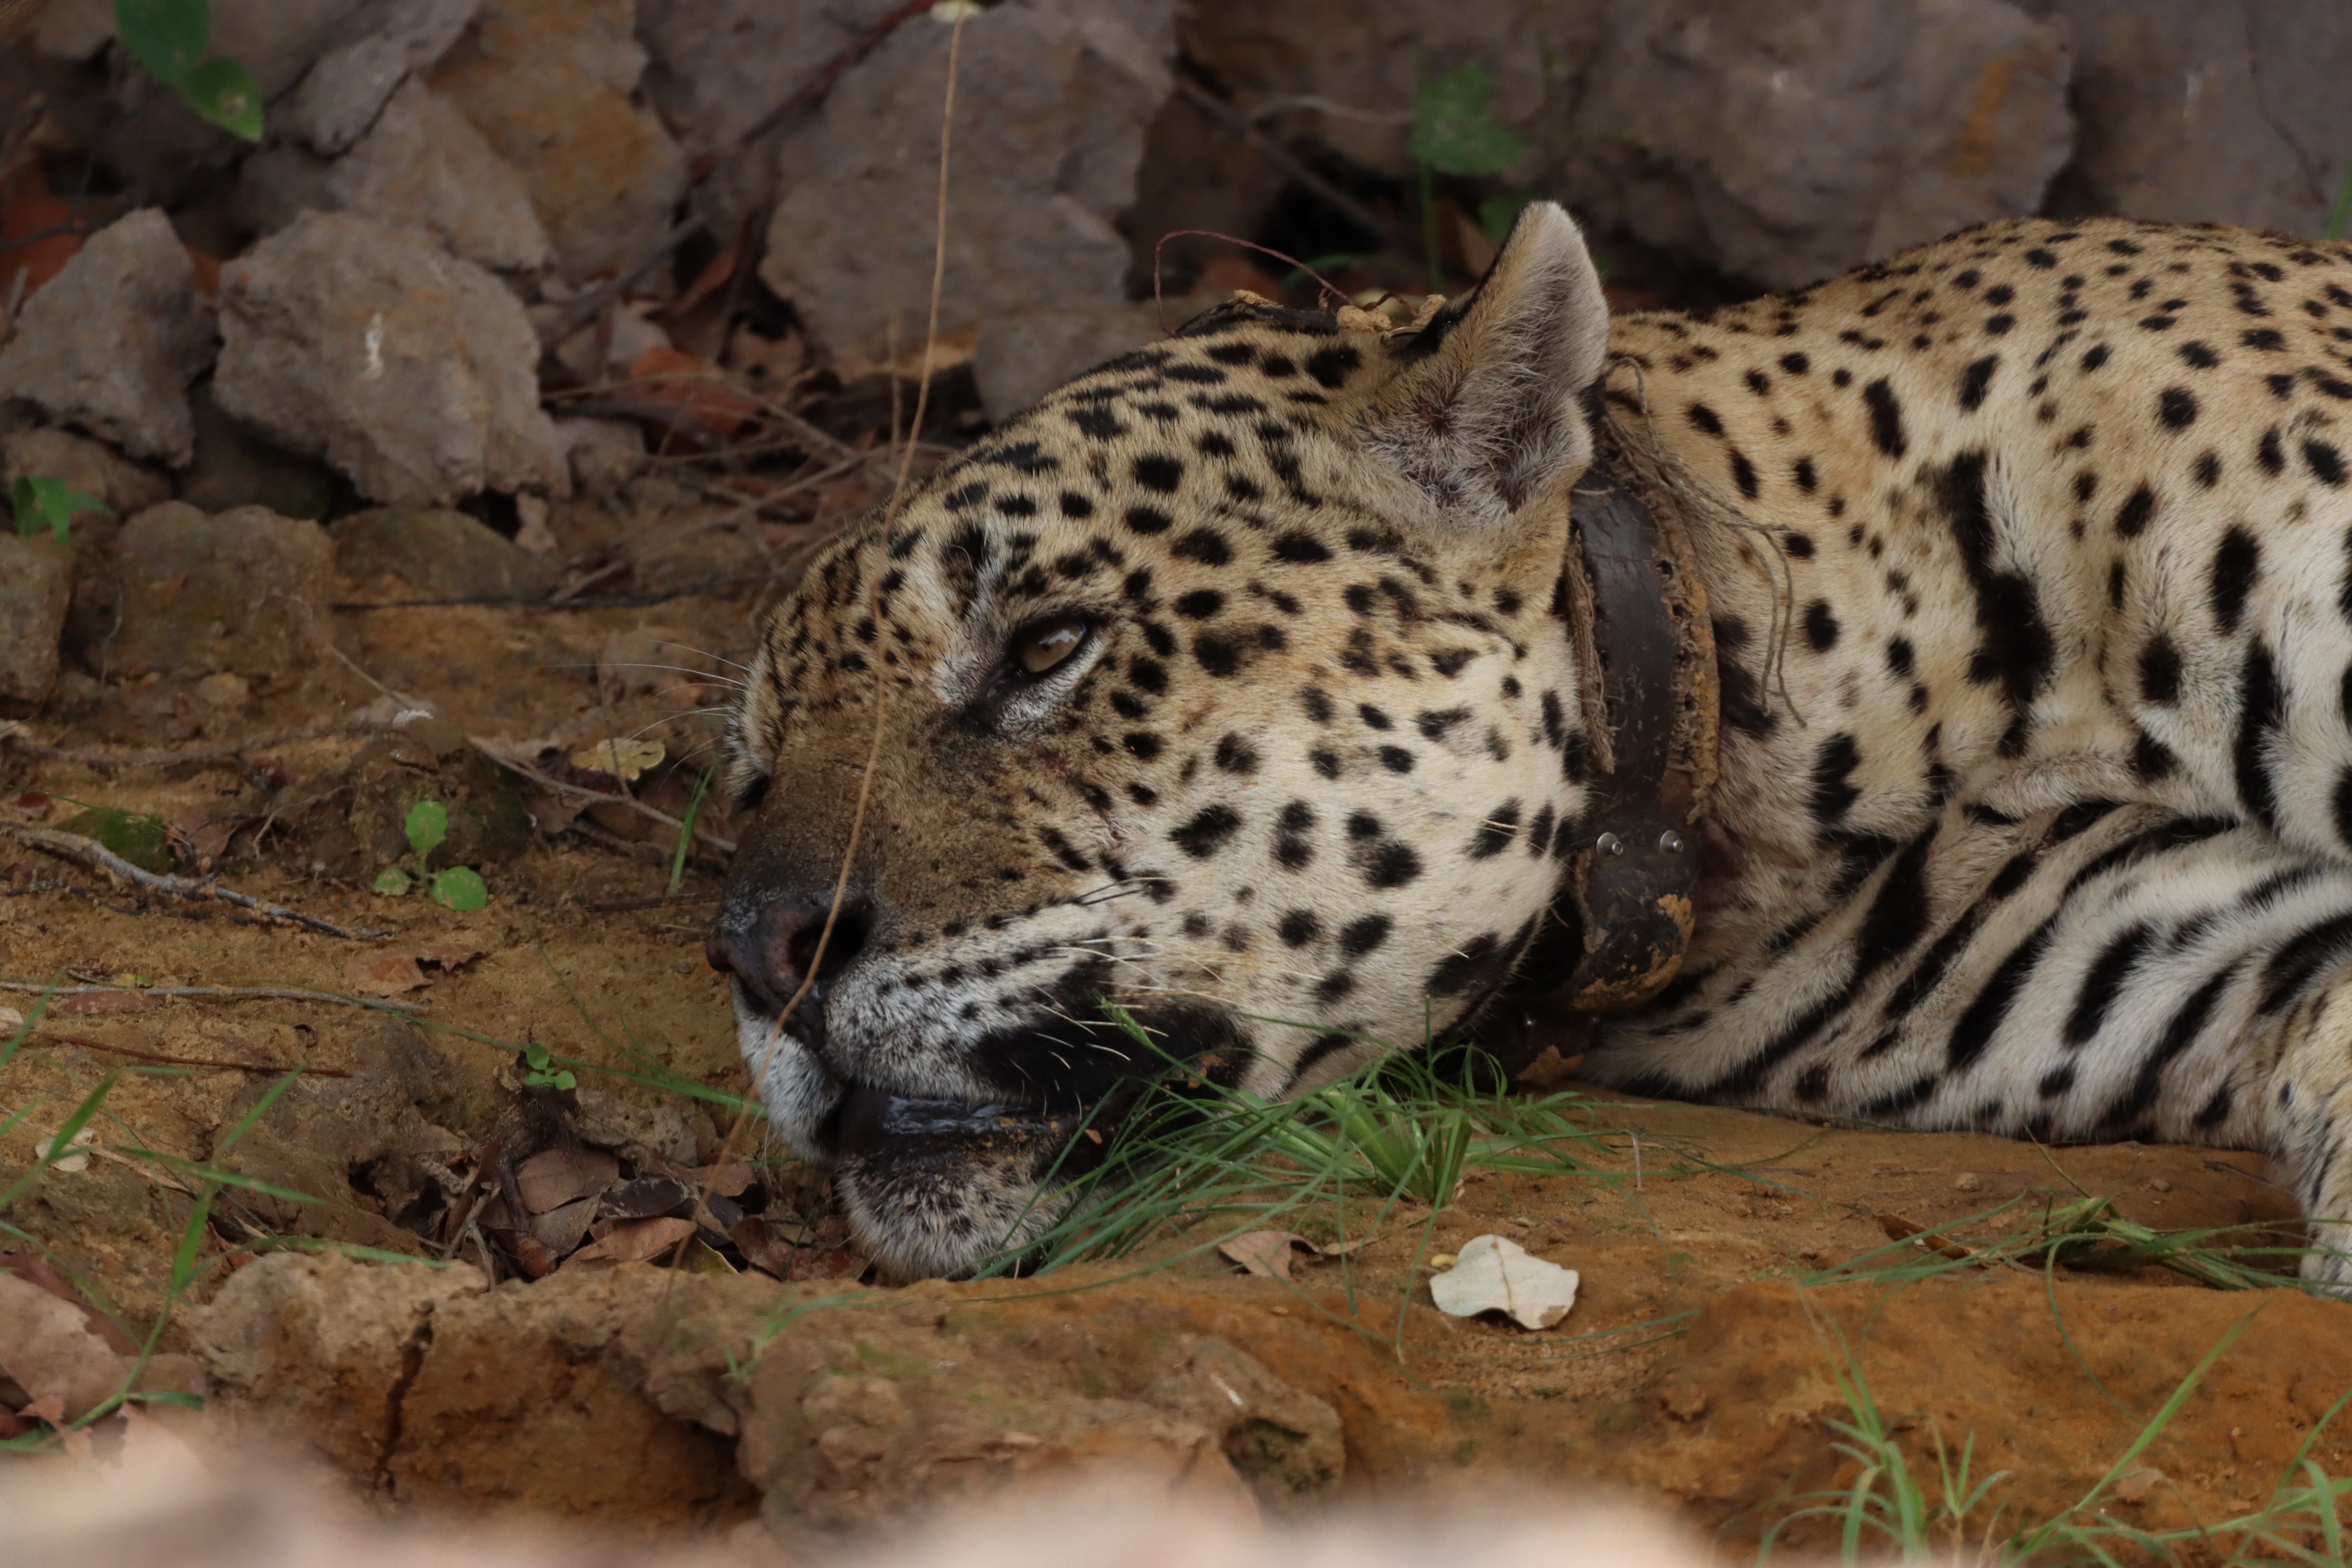
Jaguar: Ousado